Quokka

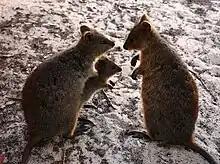
A family of quokkas

The word "quokka" is originally derived from a Noongar word, which was probably . Today, the Noongar people refer to them by either that name or another that has been variously rendered in English as 'ban-gup' or 'bungeup'.